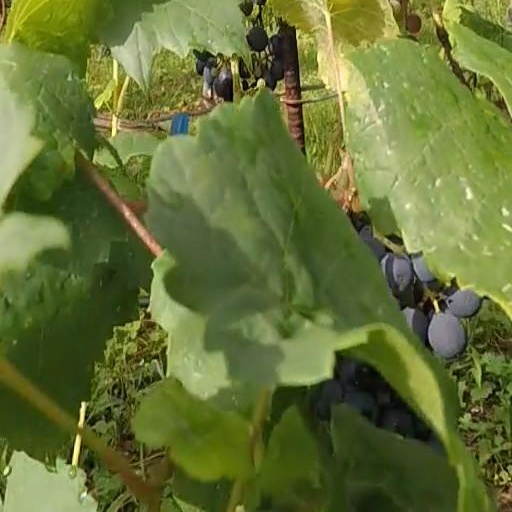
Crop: grape